Castra of Hoghiz

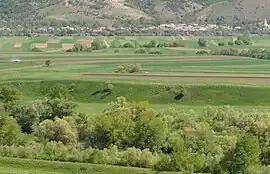
View from Ungra (2013)

The castra of Hoghiz was a fort in the Roman province of Dacia. The fort was built in the 2nd century AD, on the left bank of the Olt River, at a place where a Dacian settlement existing already in the 2nd century BC was unearthed. The fort and the nearby village were abandoned in the 3rd century AD. The ruins of the castra are located in Hoghiz, a village of Transylvania in Romania.